Tamati Williams

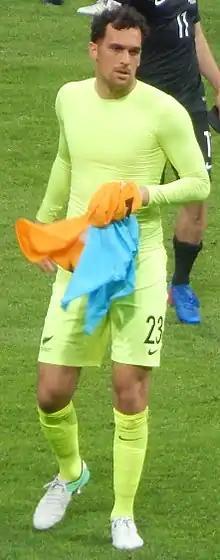
Williams with New Zealand in 2017

Tamati Andre Williams (born 19 January 1984) is a New Zealand former professional footballer and fashion model. He played as a goalkeeper and made one appearance for the New Zealand national team.